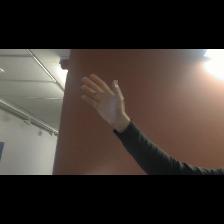
Label: Human